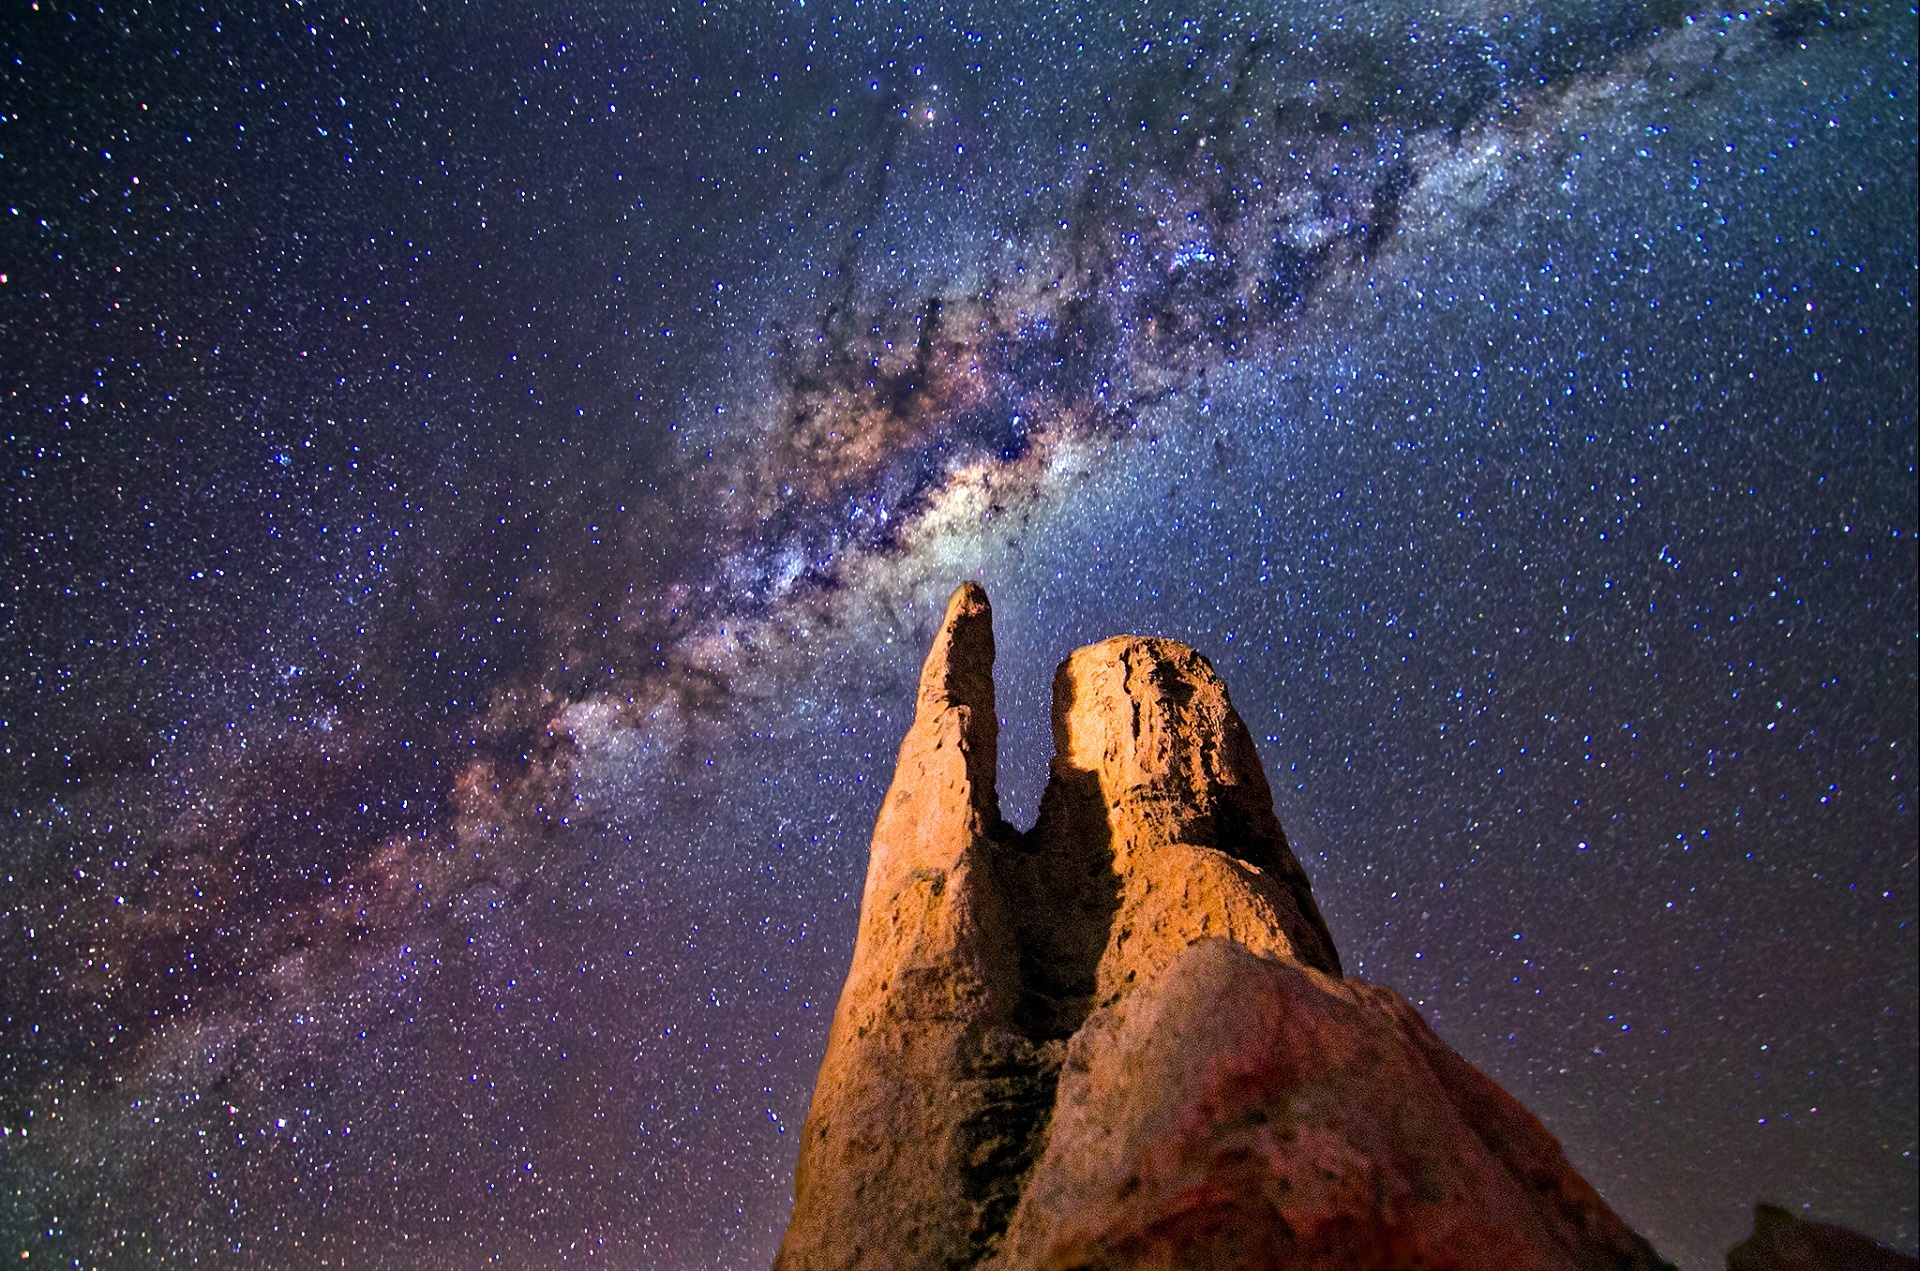
landscape, wilderness, sky, night, star, milky way, cosmos, view, atmosphere, formation, scenic, natural, space, scenery, galaxy, outer space, australia, rocks, outdoors, astronomy, geology, stars, pinnacles, screenshot, astronomical object